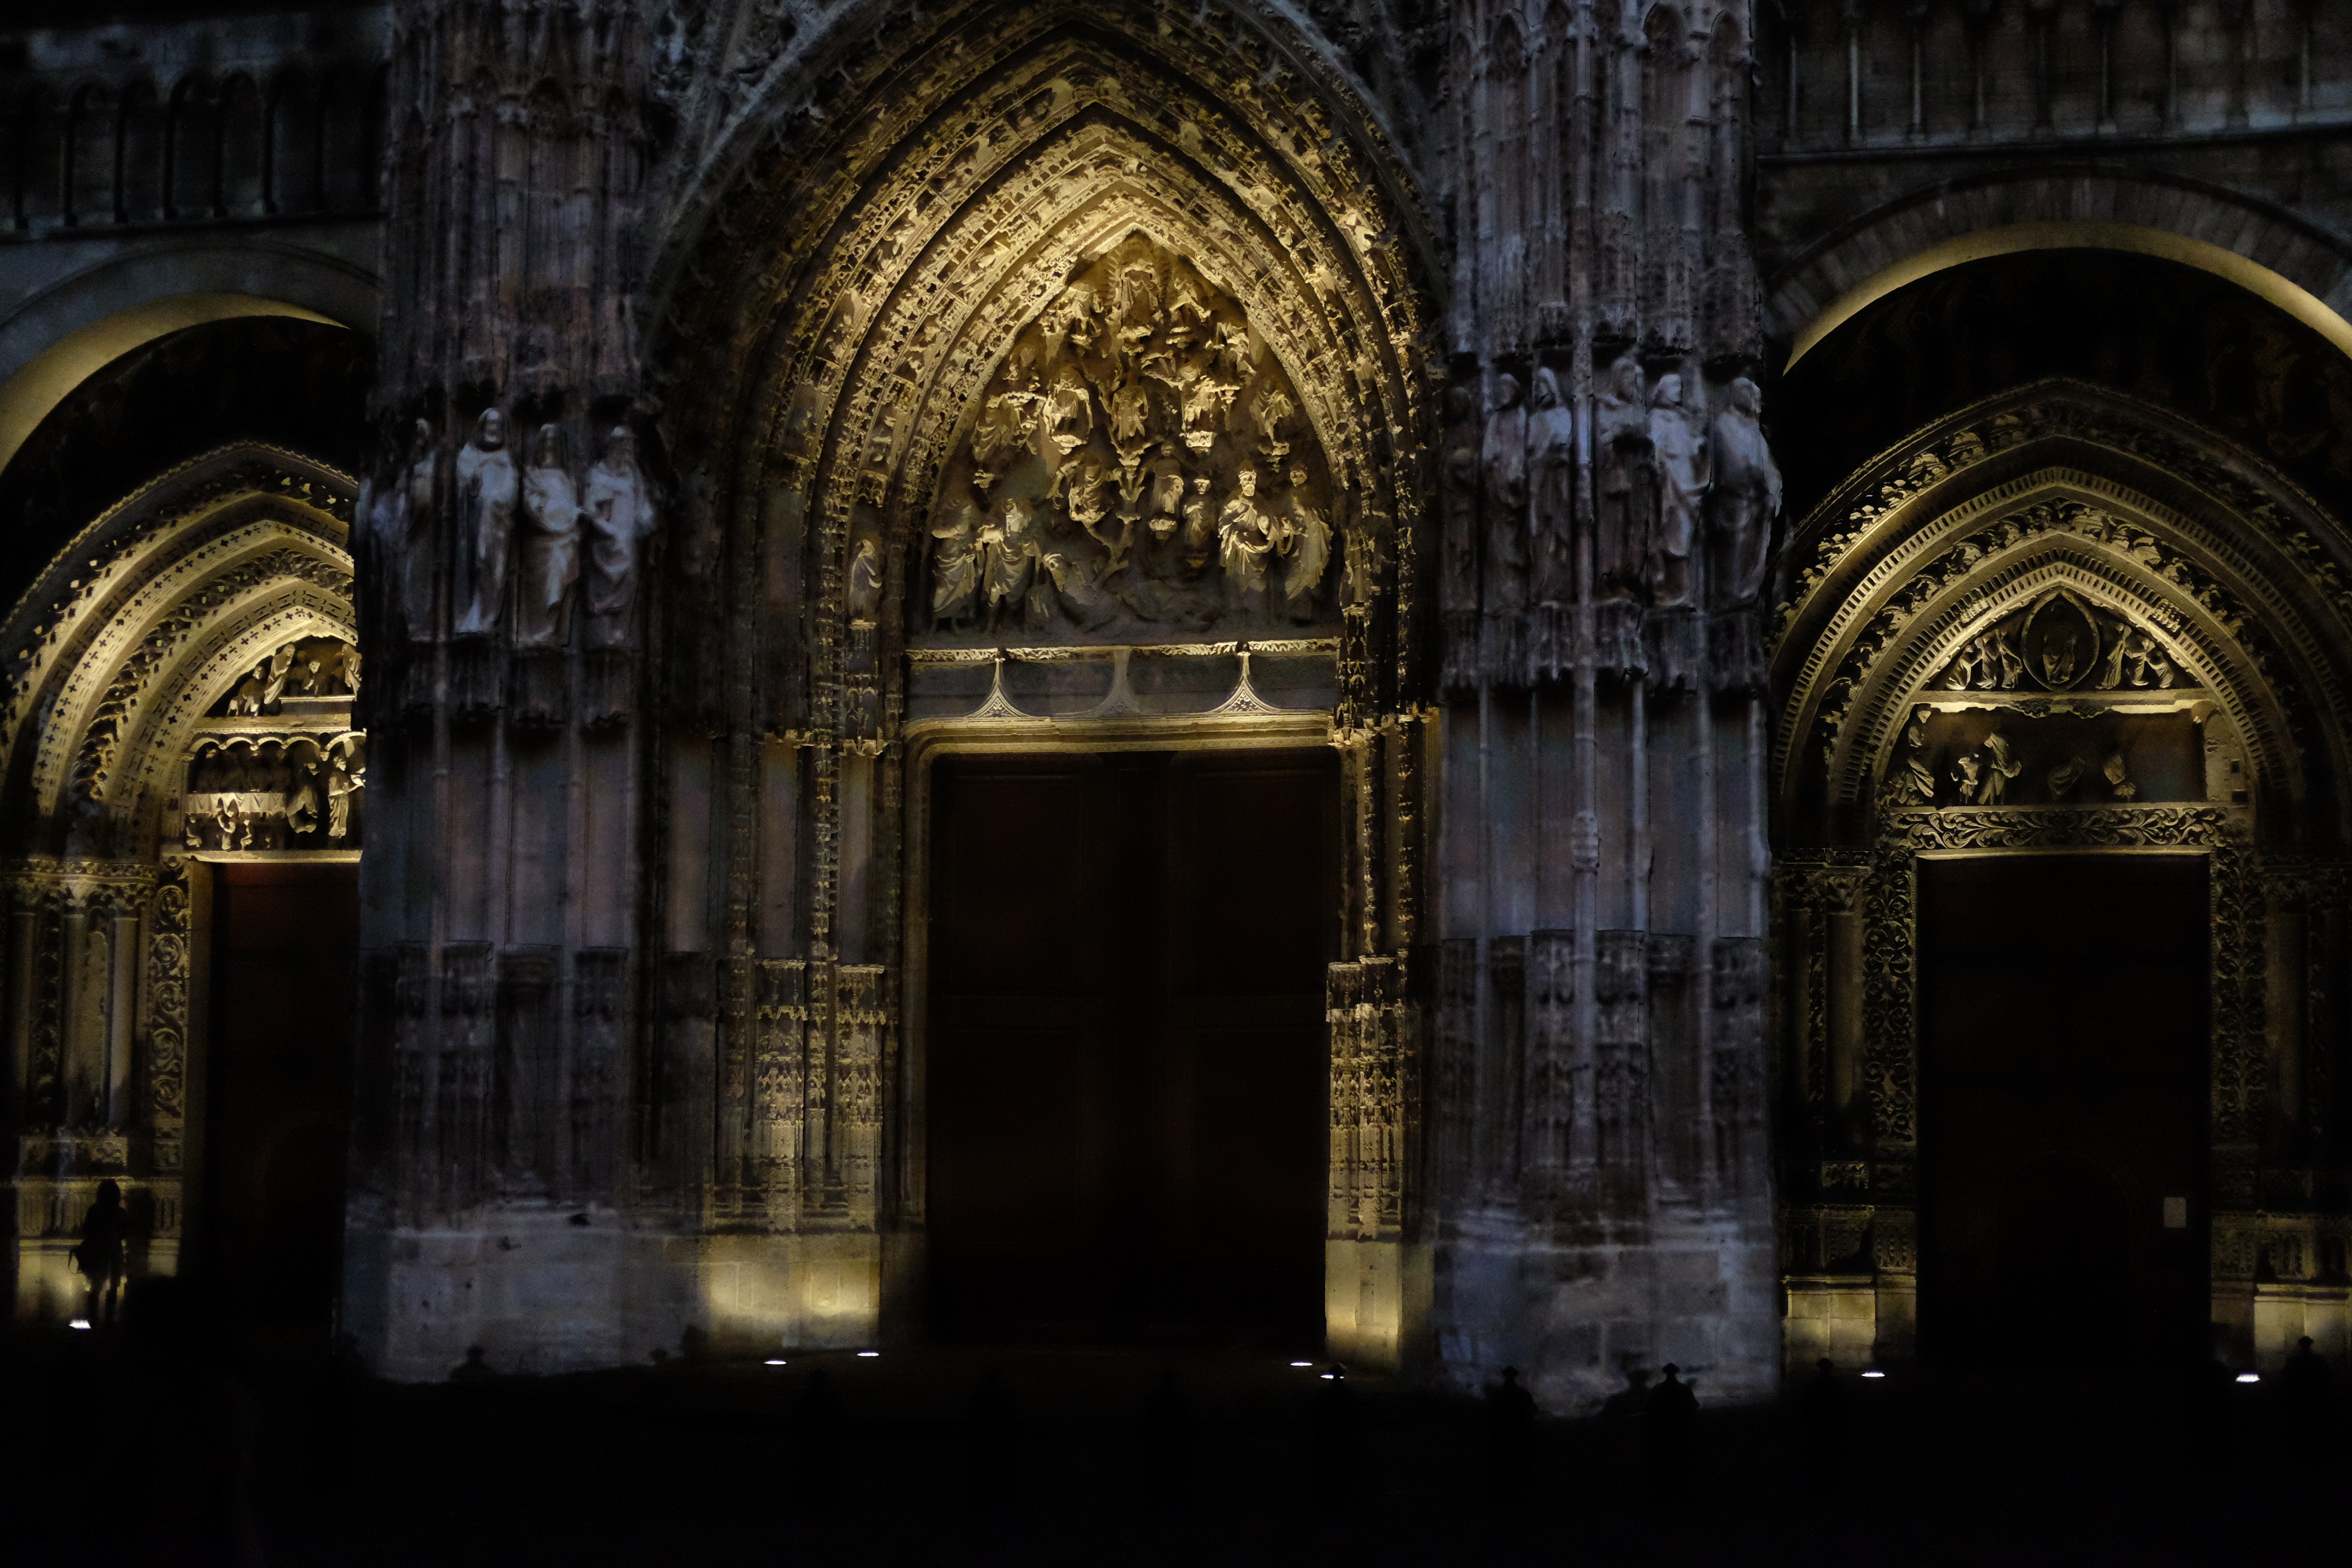
night, building, france, arch, darkness, church, cathedral, place of worship, monastery, symmetry, basilica, rouen, nocturne, gothic architecture